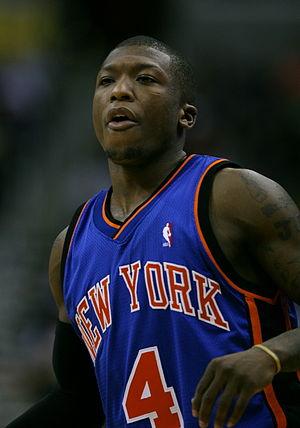
Nathaniel Cornelius "Nate" Robinson est un joueur américain de basket-ball né le 31 mai 1984. Il mesure 1,75 m et joue au poste de meneur.